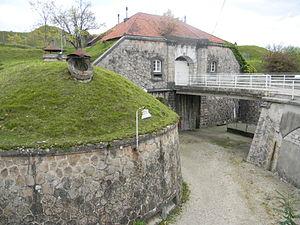
Vue sur le fossé, le pont et l'entrée arrière du Fort de Champvillard.
Le fort de Champvillard est un ancien ouvrage militaire construit de 1879 à 1881 sur la commune d'Irigny, à l'ouest de Lyon. Il fait partie de la deuxième ceinture de Lyon et plus globalement du système Séré de Rivières.
Les ceintures de Lyon sont un ensemble de fortifications établies entre 1830 et 1890, autour de la ville de Lyon.